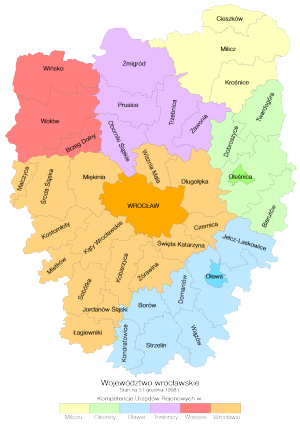
La voïvodie de Wrocław était une unité de division administrative et un gouvernement local de Pologne entre 1975 et 1998.